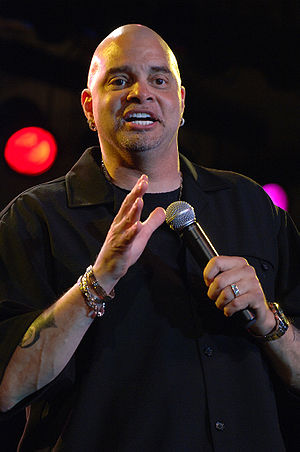
Sinbad (entertainer)
David Adkins, bedre kendt under sit kunstnernavn Sinbad, er en amerikansk stand-up komiker og skuespiller. Sinbad har bl.a. spillet med i familiefilmen Mission julegave og sin egen komedieserie The Sinbad Show.